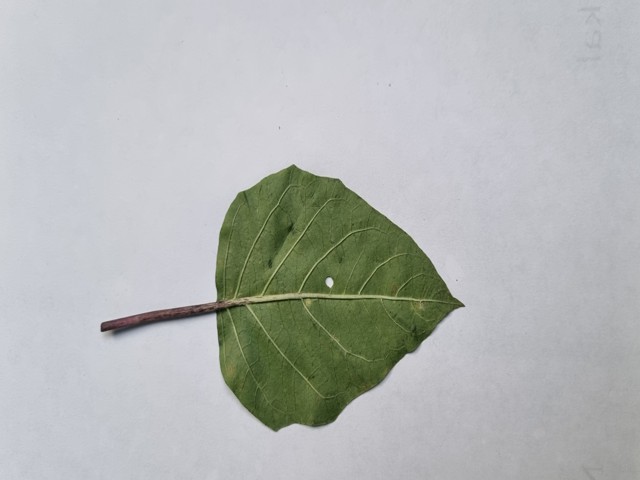
Plant: kalodhutura